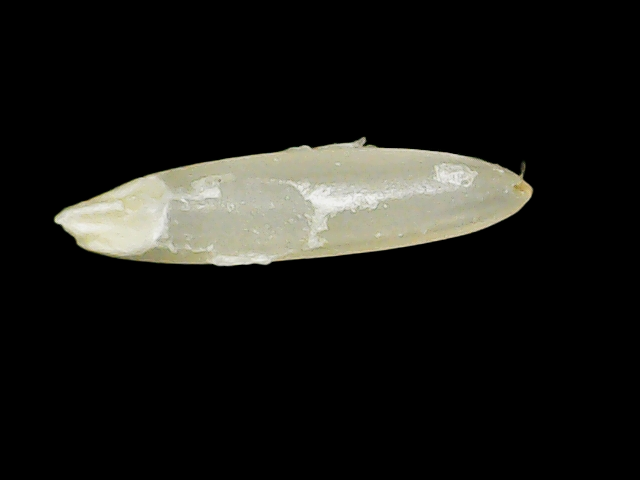
Rice variety: Binadhan25